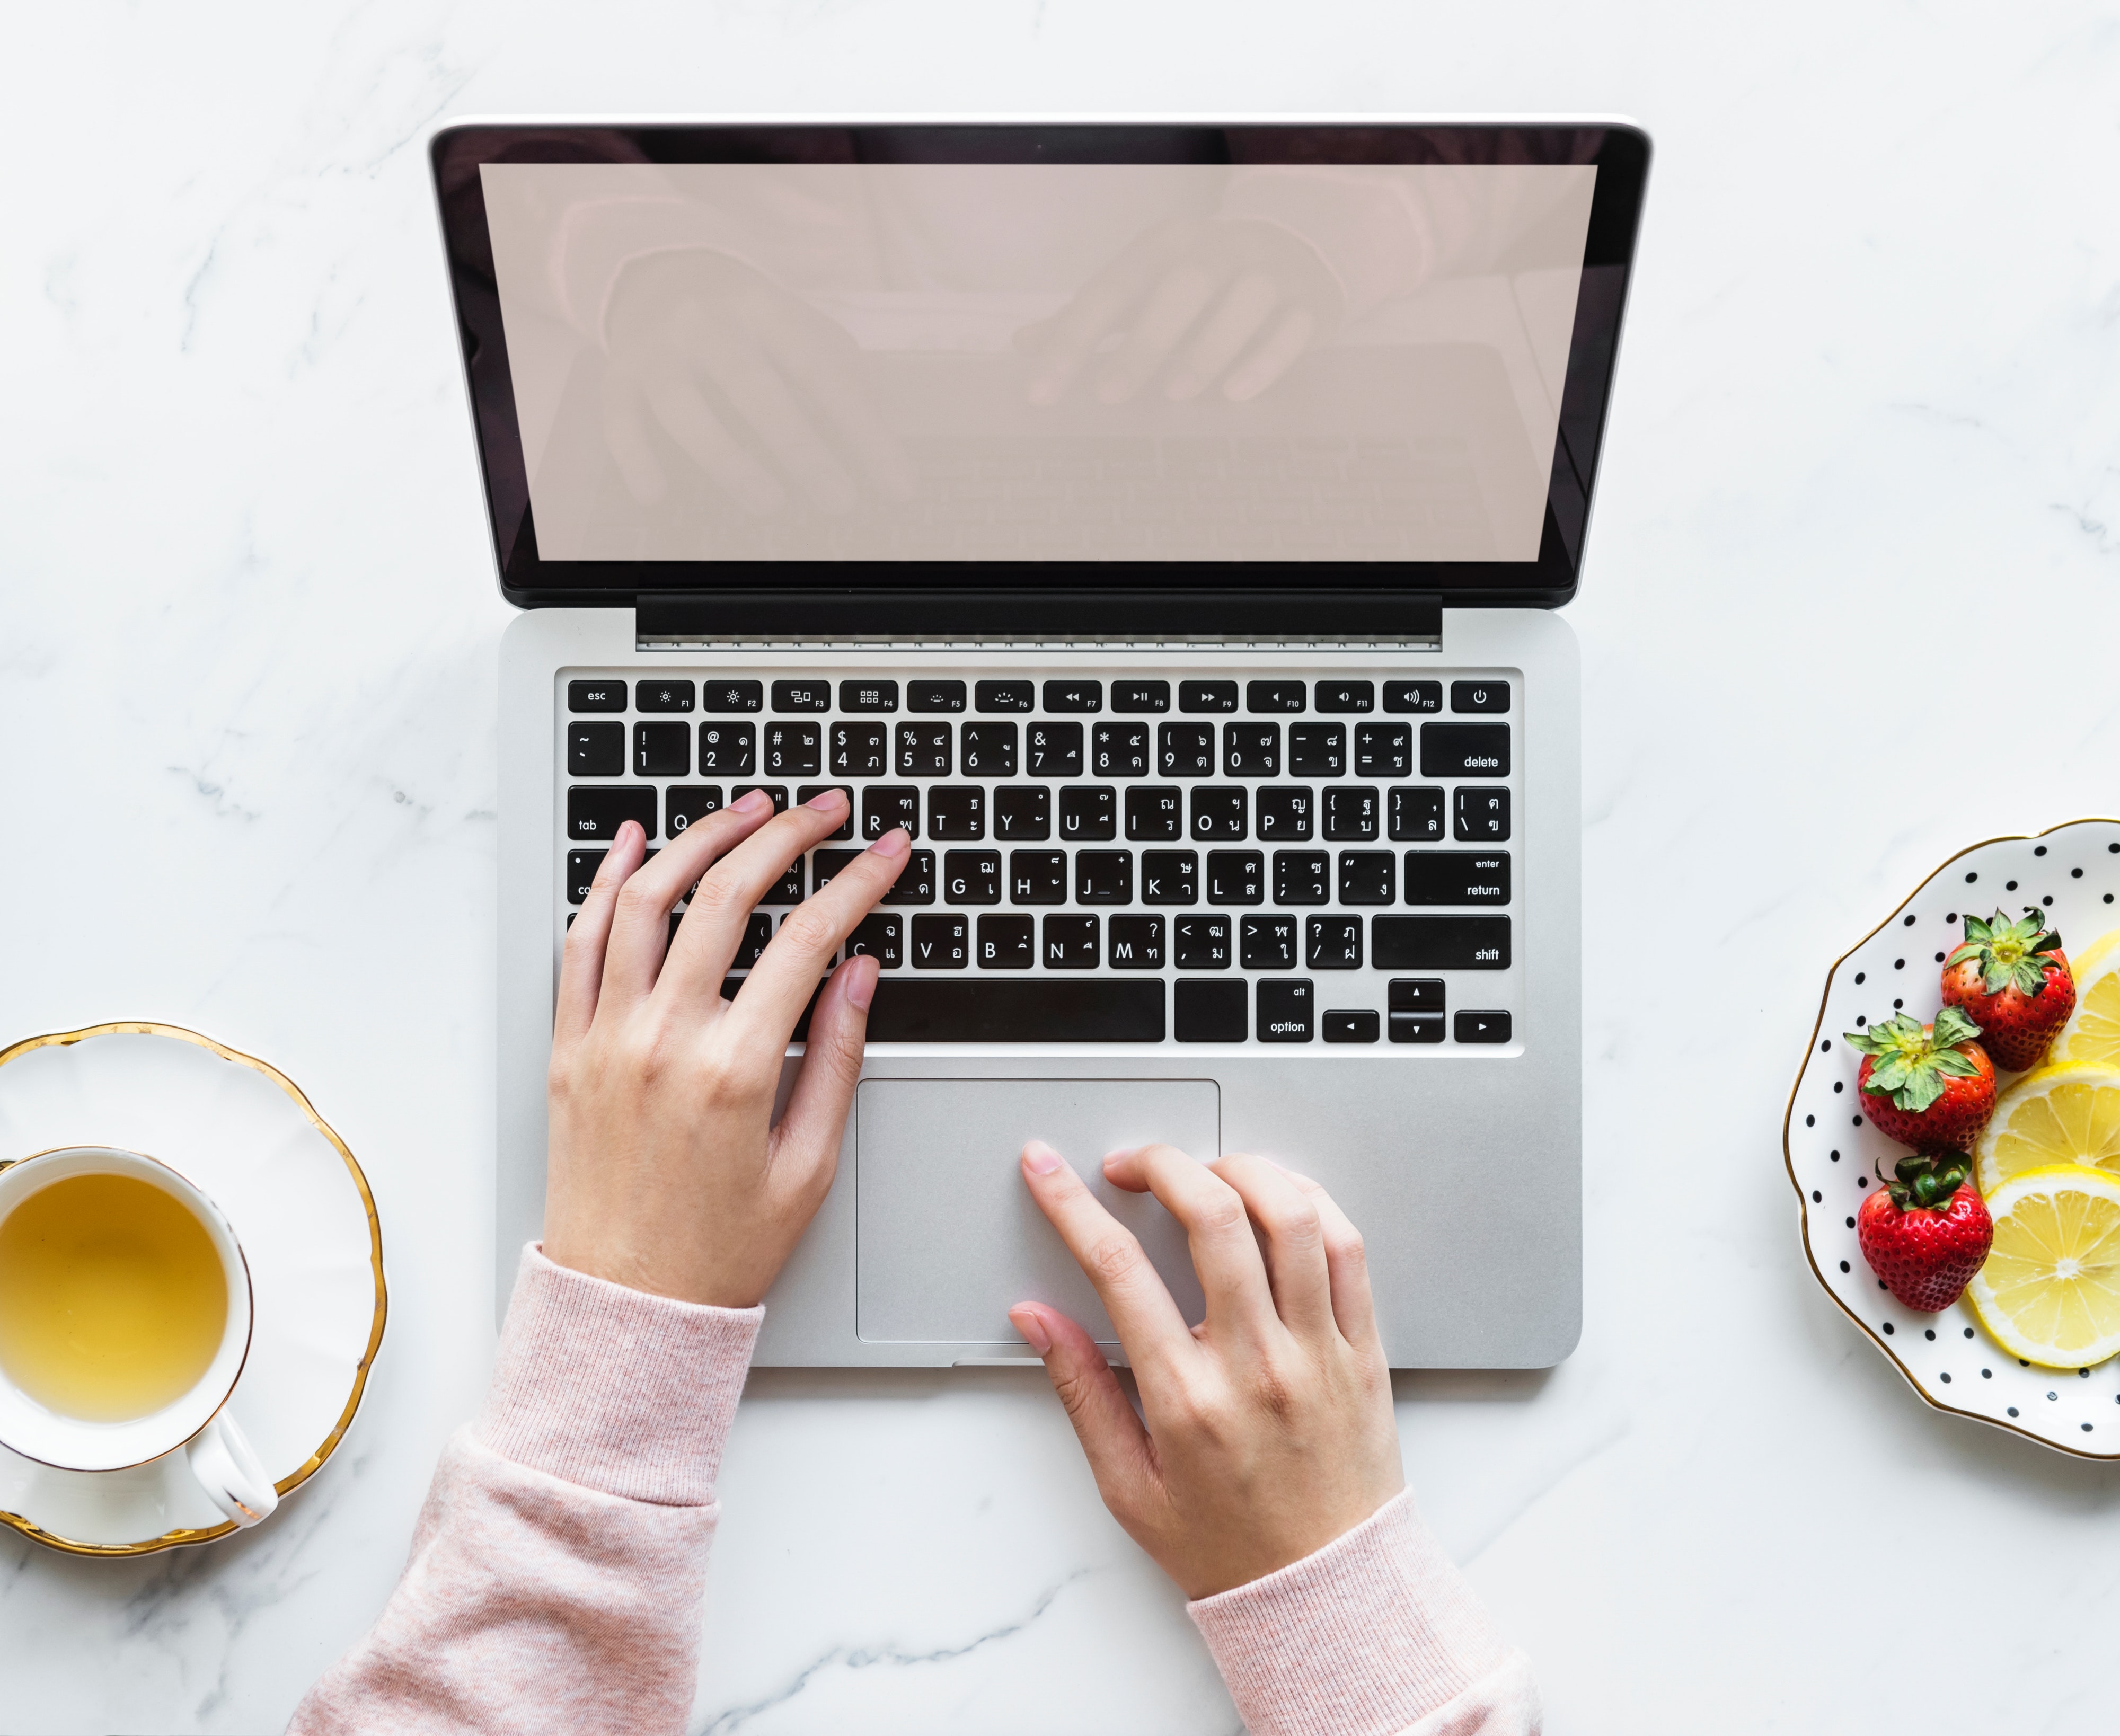
computer keyboard, laptop, coffee cup, technology, electronic device, hand, breakfast, space bar, cup, food, tableware, finger, dish, gadget, drinkware, touchpad, netbook, furniture, input device, computer, meal, mouse, gesture, cuisine, teacup